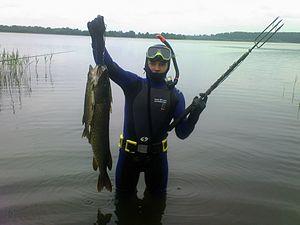
La pêche sous-marine ou pêche en plongée, aussi appelée chasse sous-marine, est une forme de pêche réalisée en plongée, qui consiste à capturer sous l'eau certains poissons et mollusques ainsi qu'à prélever des algues, oursins, crustacés, éponges et perles.